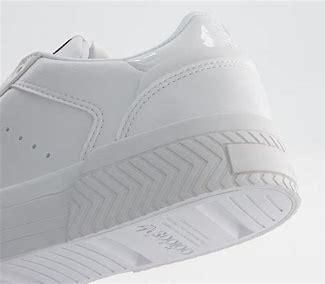
Brand: Adidas
Model: Court Tourino